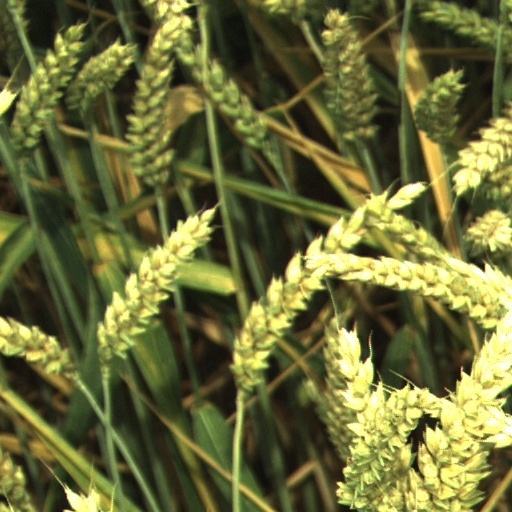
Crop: wheat